Bentembashi Station

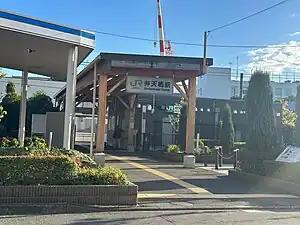
Bentembashi Station in 2023

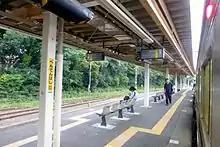
Station platforms, June 2015

Bentembashi Station is served by the Tsurumi Line, and is located from the terminus at Tsurumi Station.